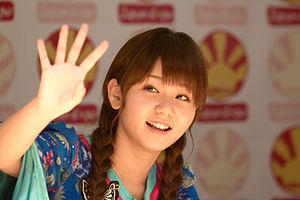
Jun Jun du groupe Morning Musume en dédicace à Japan Expo, le samedi 3 juillet 2010 (Paris, France).